1962 National League tie-breaker series

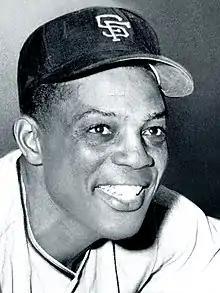
The face of a dark-skinned man who is smiling widely. The letters "S" and "F" overlap on his hat.

The Giants' win earned the franchise its 17th playoff berth, the first since moving to San Francisco from New York City in 1958. They faced the New York Yankees in the 1962 World Series, which they lost in seven games. They returned to the playoffs in 1971 and the World Series in 1989 and 2002. In 2010, the Giants won their first World Series since moving to San Francisco. The Dodgers returned to the World Series in 1963 and swept the Yankees. The Dodgers set a new attendance record in 1962, topping the previous mark of 2,641,845 set by the Cleveland Indians in 1948 with a total of 2,755,184 fans. Game 2 was the longest nine-inning game in MLB history with a time of 4 hours and 18 minutes, a record which stood until April 30, 1996, when a game between the Yankees and the Baltimore Orioles lasted 4 hours and 21 minutes. The record was again broken on August 18, 2006, during a game in which the Yankees beat the Boston Red Sox 14–11 in 4 hours and 45 minutes.